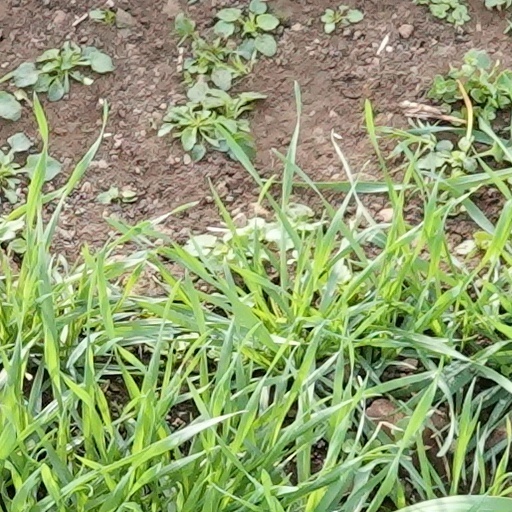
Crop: wheat